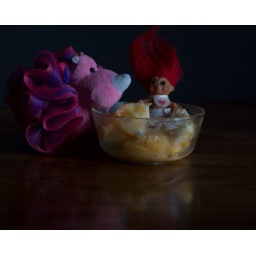
I thought I heard noises in the night. When I went to the dining room, I found someone eating in the dark.180/365